Mount Field National Park

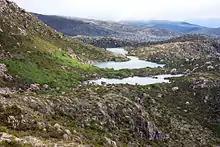
Robert Tarn, Mackenzie Tarn, and Johnston Tarn (foreground to background), Tarn Shelf

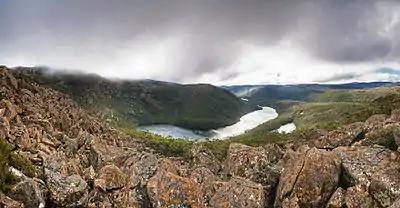
Lake Seal, Mount Field National Park. The remains of a cirque glacier are visible in the walls around Lake Seal.

Mount Field National Park is a national park in Tasmania, Australia, 64 km northwest of Hobart. The landscape ranges from eucalyptus temperate rainforest to alpine moorland, rising to 1,434 metres (4,705 ft) at the summit of Mount Field West.